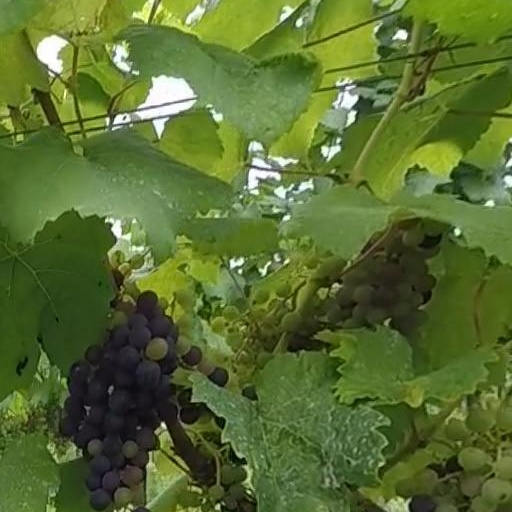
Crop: grape